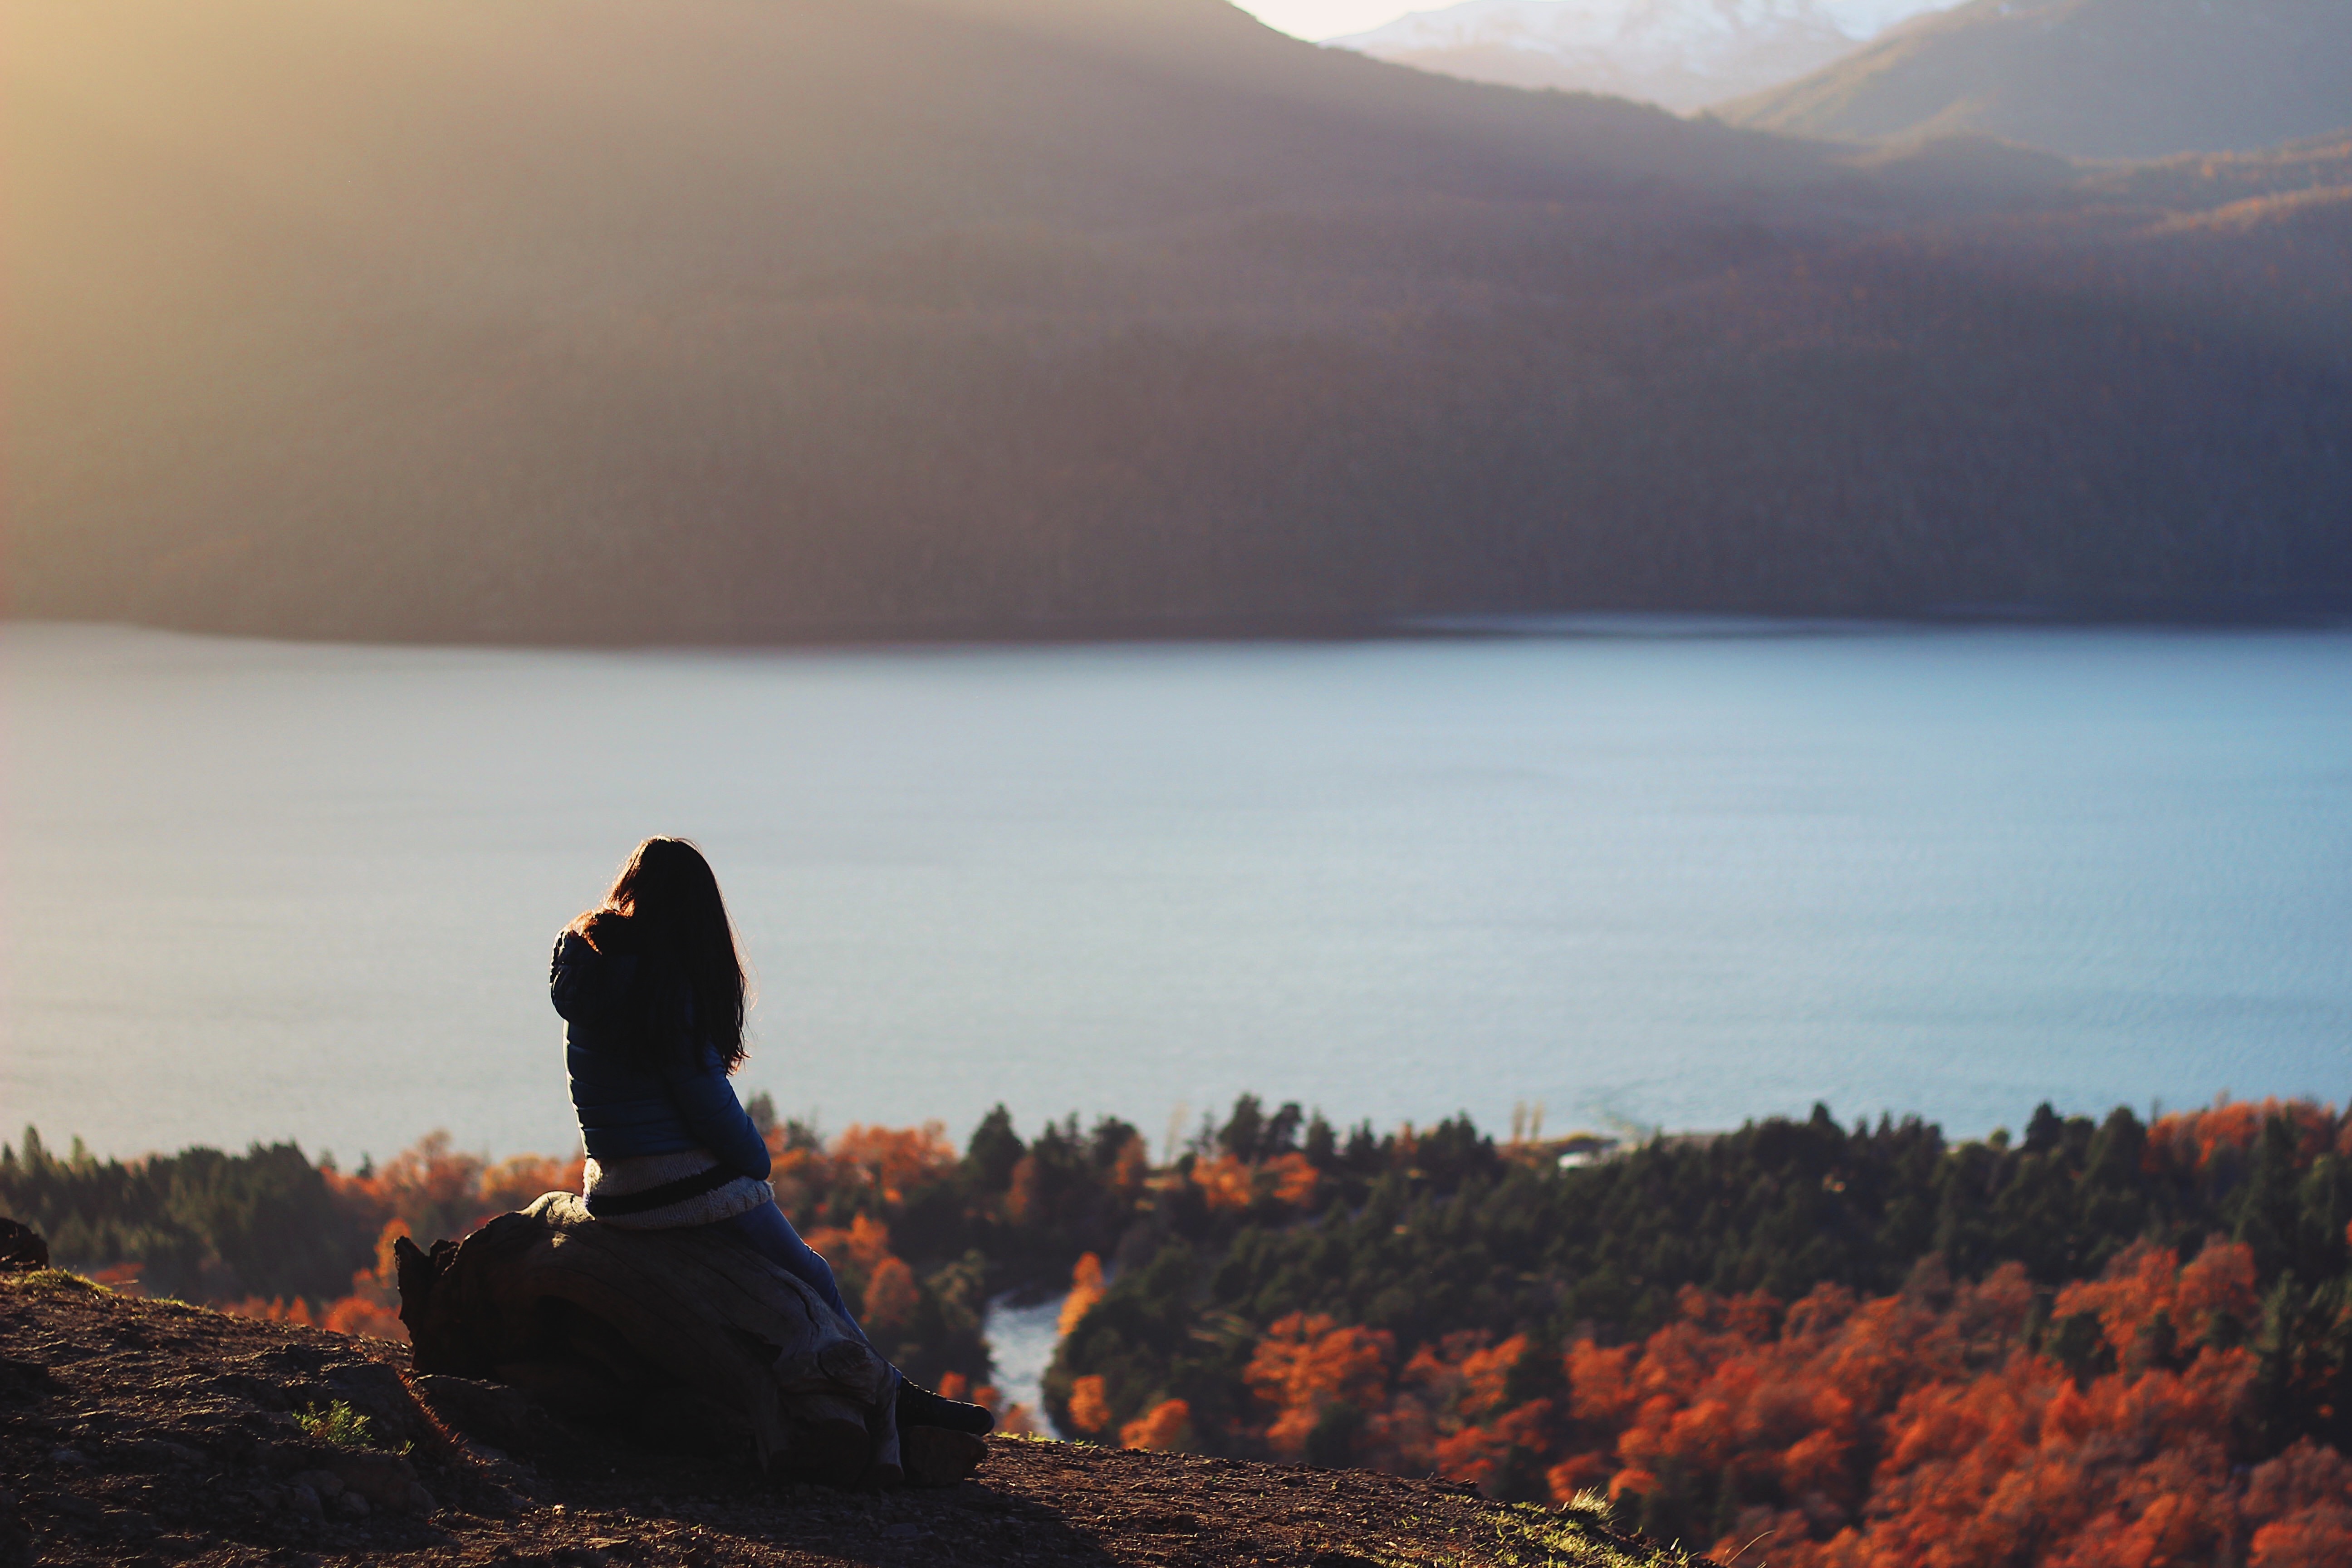
landscape, sea, nature, horizon, wilderness, mountain, sunrise, sunset, morning, hill, lake, dawn, dusk, evening, reflection, summit, loch, atmospheric phenomenon, mountainous landforms